Mariyadhai

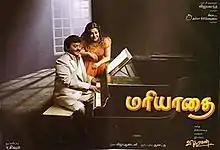
Theatrical release poster

Mariyadhai is a 2009 Indian Tamil-language drama film directed by Vikraman. The film stars Vijayakanth in a dual role as father and son alongside Meena and Meera Jasmine while Ambika also plays a significant role. The film was released on 24 April 2009 to mixed reviews.